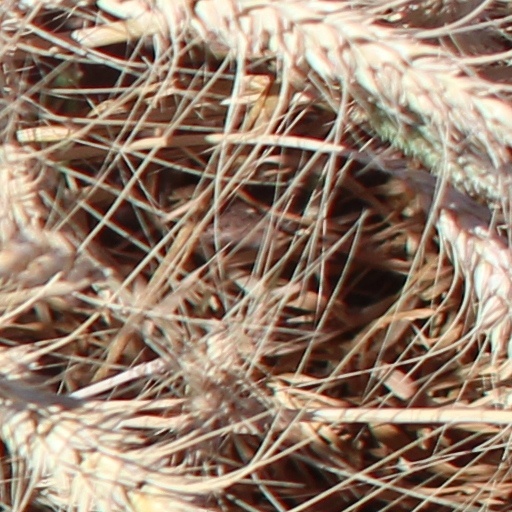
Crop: wheat